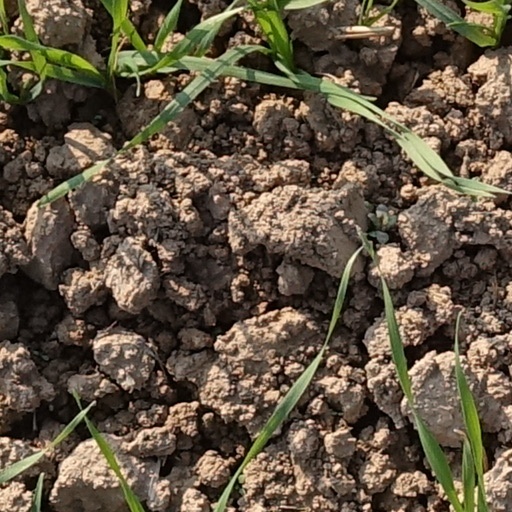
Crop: wheat